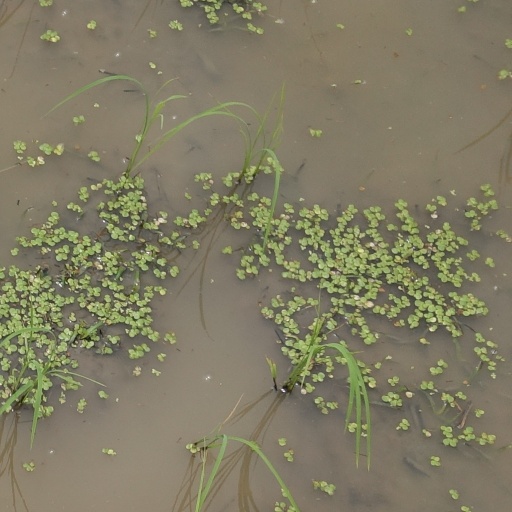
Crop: rice